Economic history of the Philippines (1965–1986)

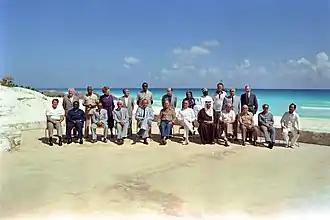
Marcos at the North–South Summit on International Cooperation and Development in Cancun alongside other world leaders including I. Gandhi, F. Mitterrand, R. Reagan, M. Thatcher, K. Waldheim, Zhao Ziyang; October 23, 1981

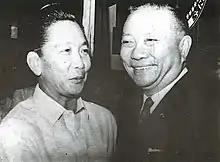
Ferdinand Marcos with Fernando Lopez, whom he would later tap as vice president during his first presidential campaign.

Before Marcos became President in 1965, the Philippines was the 7th largest economy in Asia, and 30th largest economy worldwide.